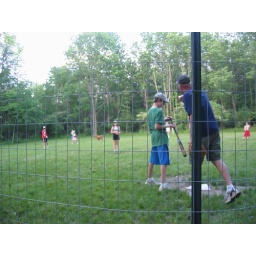
baseball field up the in woods at my cousin's house